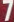
Number: 7